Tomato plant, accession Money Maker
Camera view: bottom (45 deg); turntable rotation: 210 degrees
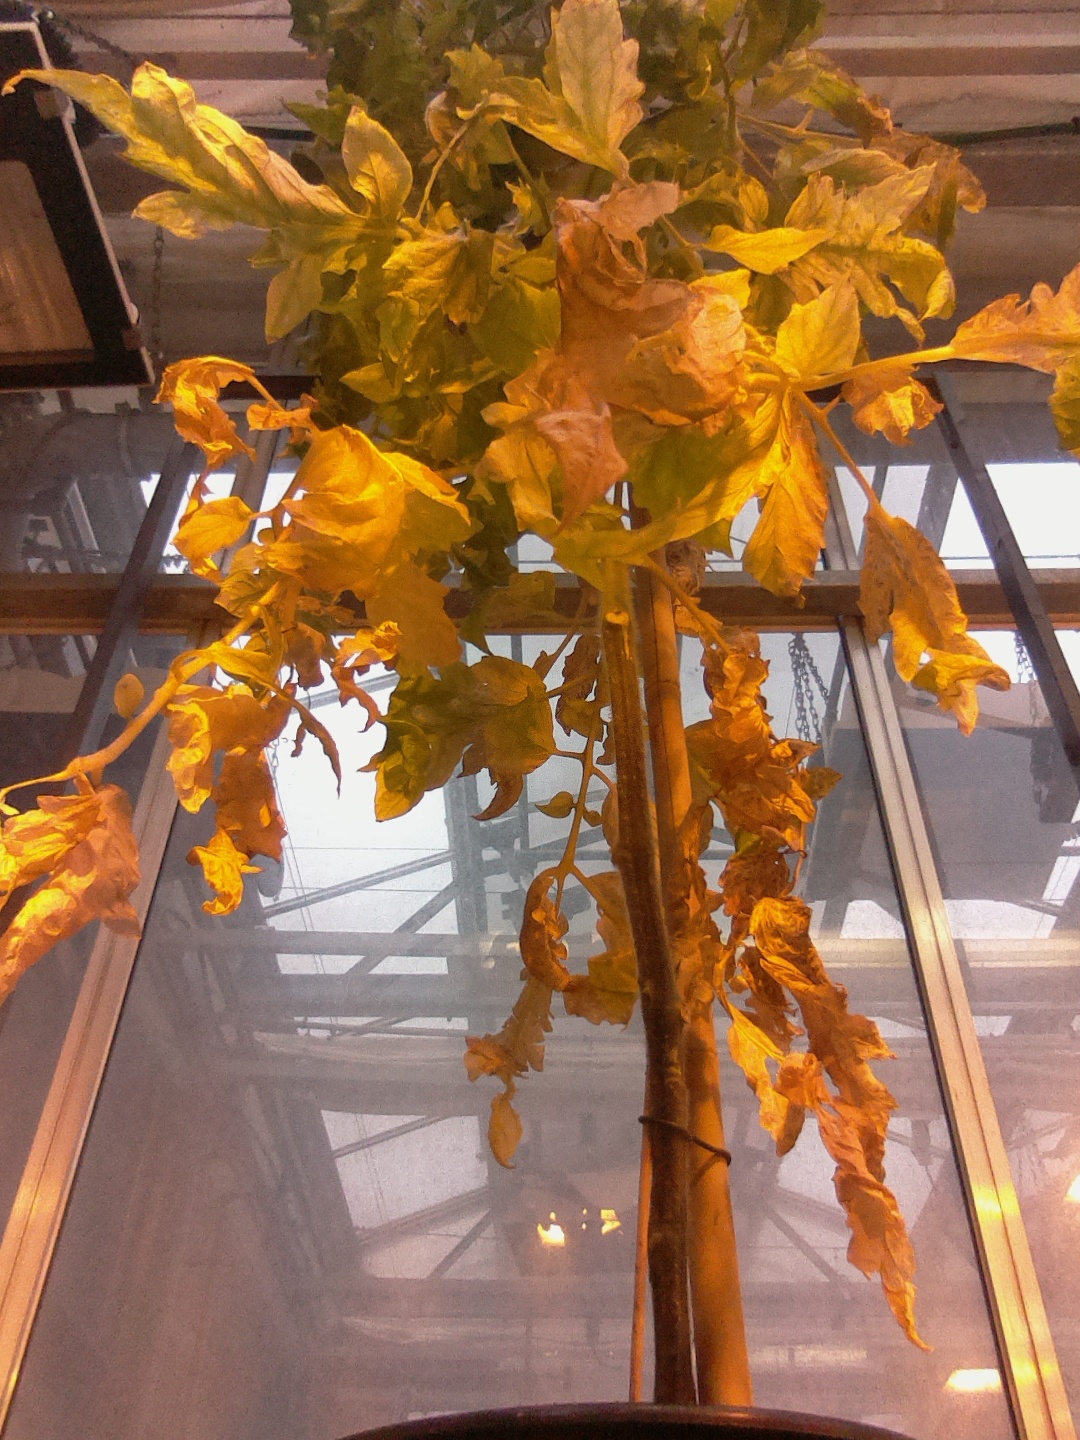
BBCH growth stage 81: 10%-20% of fruits show typical fully ripe color